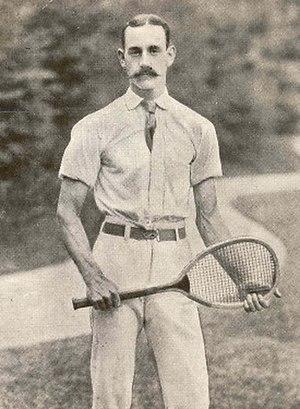
Henry Warner Slocum Jr est un joueur de tennis américain.